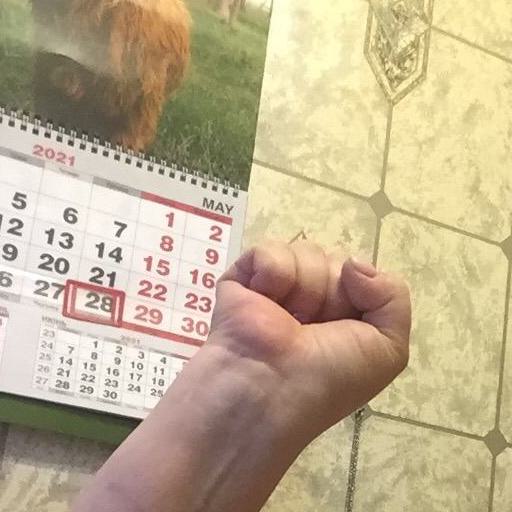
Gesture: fist